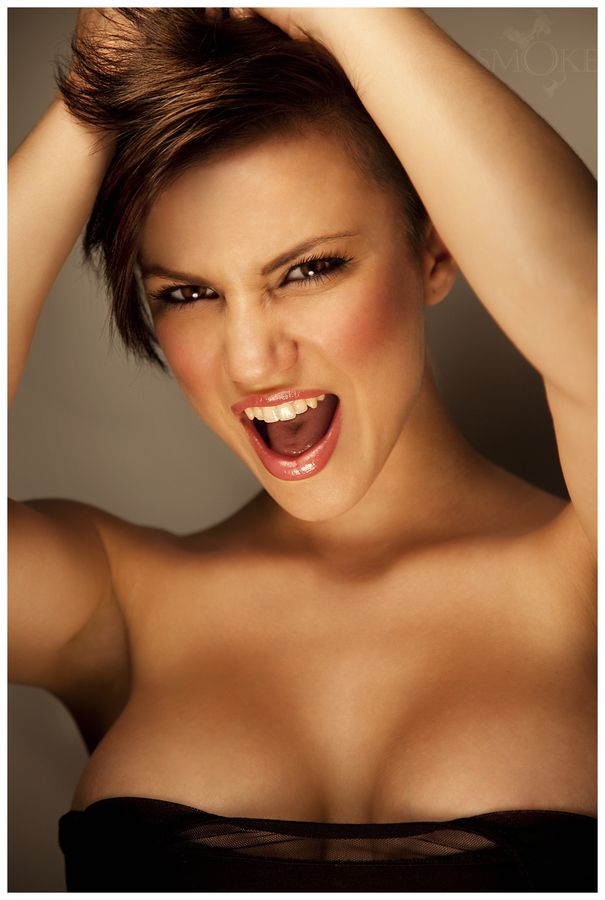
Label: Colored